Green Man (folklore)

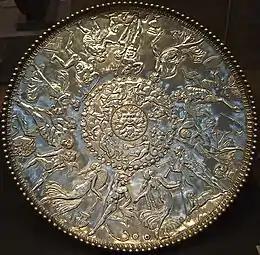
The Great Dish, or Great Plate of Bacchus from the Mildenhall Treasure, now in the British Museum

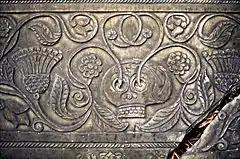
Grave slab in Shebbear churchyard in Devon showing skull

The Green Man has been asserted by some authors to be a recurring theme in literature. Leo Braudy, in his book, "Haunted: On Ghosts, Witches, Vampires, Zombies, and Other Monsters of the Natural and Supernatural Worlds" asserts that the figures of Robin Hood and Peter Pan are associated with a Green Man, as is that of the Green Knight in "Sir Gawain and the Green Knight". The Green Knight in this poem serves as both a monster antagonist and as mentor to Sir Gawain, belonging to a pre-Christian world which seems antagonistic to, but is in the end harmonious with, the Christian one. In Thomas Nashe's masque "Summer's Last Will and Testament" (1592, printed 1600), the character commenting upon the action remarks, after the exit of "Satyrs and wood-Nymphs", "The rest of the green men have reasonable voices […]".